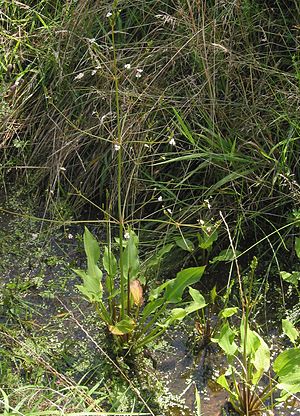
Skeblad-familien
Vejbred-Skeblad (Alisma plantago-aquatica)